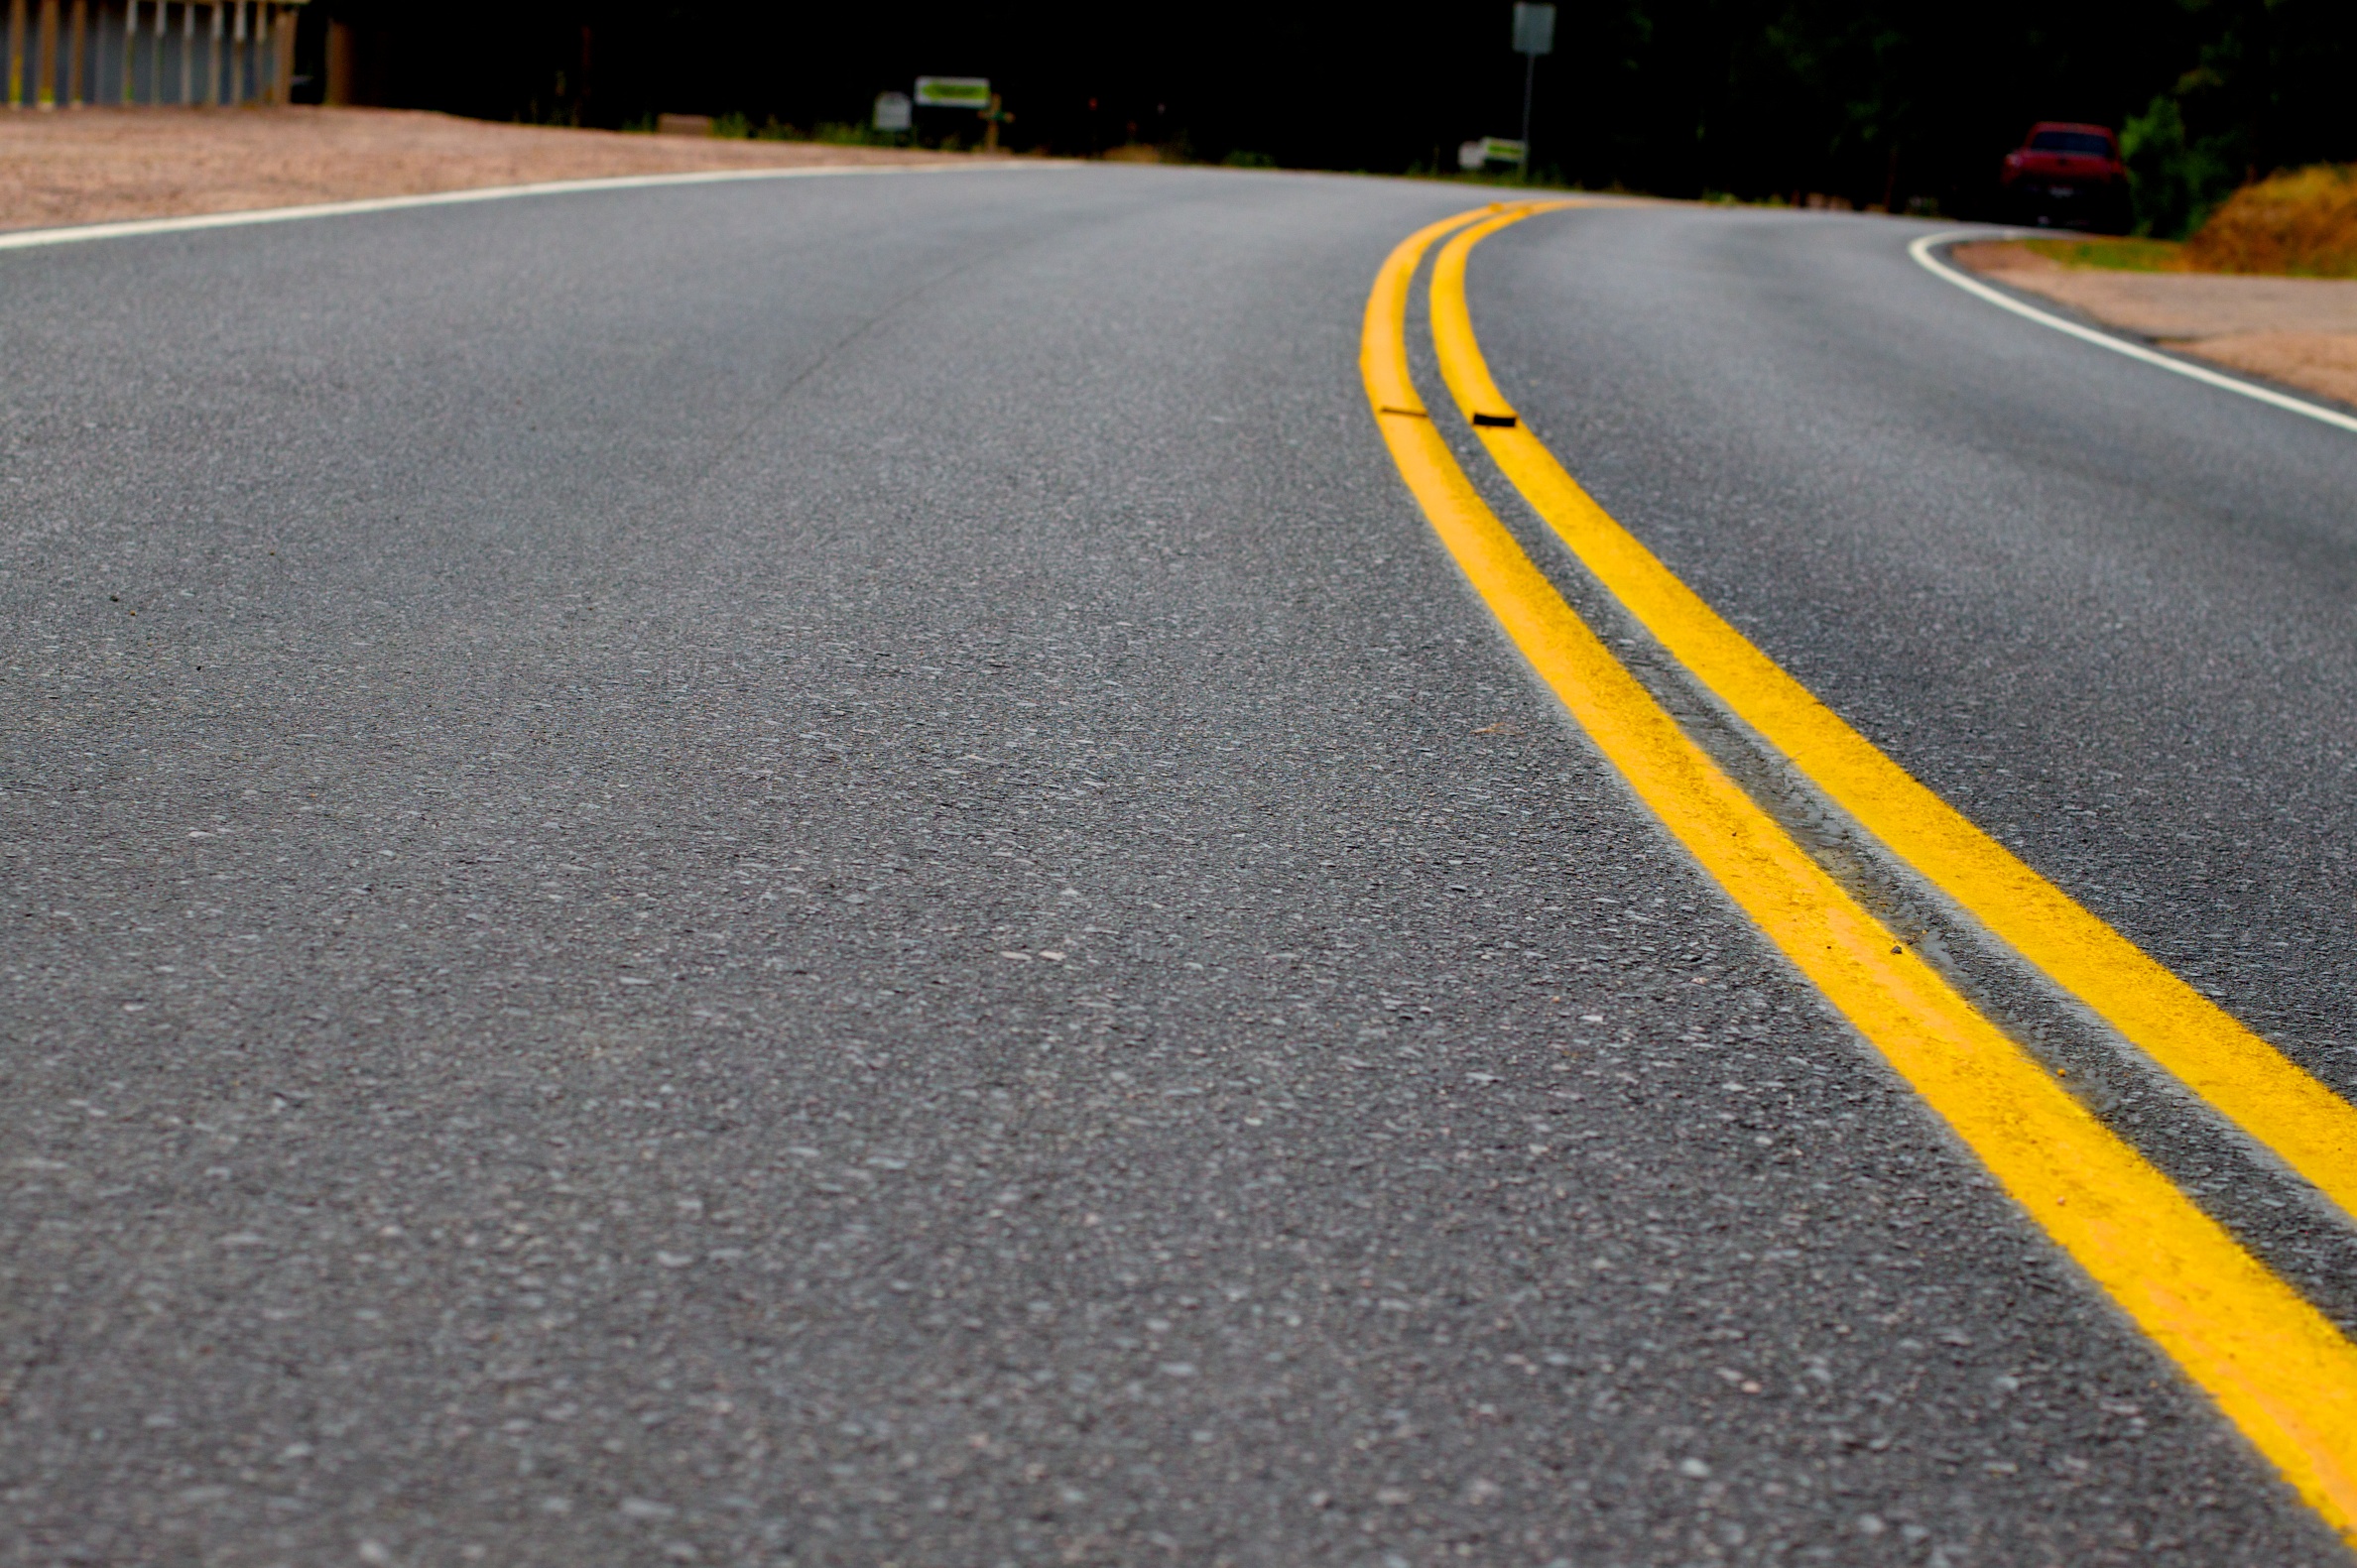
road, highway, driving, asphalt, line, yellow, lane, infrastructure, race track, zebra crossing, pedestrian crossing, road surface, nonbuilding structure